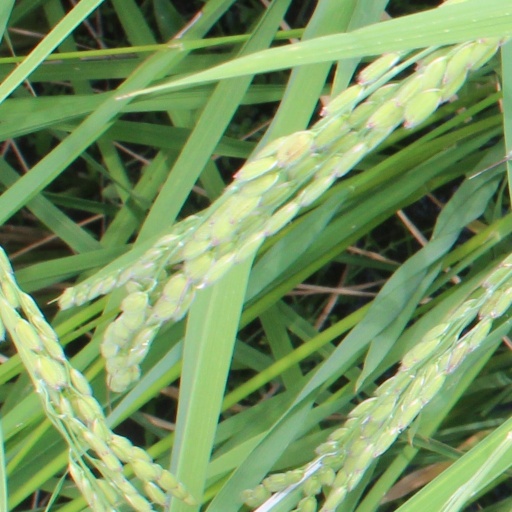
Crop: rice